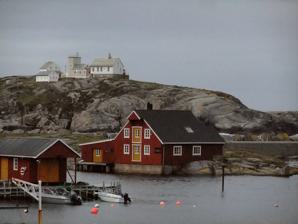
Building: Bjørnsund Lighthouse
Country: Norway
Year built: 1871
Coastal lighthouse in Hustadvika, Norway Lighthouse Bjørnsund Lighthouse Location Fræna , Hustadvika , Norway Coordinates 62°53′44″N 6°48′57″E / 62.8956°N 6.8158°E / 62.8956; 6.8158 Tower Constructed 1871 Construction wood Automated 1986 Height 9 m (30 ft) Heritage heritage site Racon B Light Focal height 26 m (85 ft) Intensity 16,200 candela Range 15 nmi (28 km; 17 mi) (white), 12 nmi (22 km; 14 mi) (red), 11 nmi (20 km; 13 mi) (green) Characteristic Oc(2) WRG 8s Bjørnsund Lighthouse ( Norwegian : Bjørnsund fyr ) is a coastal lighthouse in Hustadvika Municipality in Møre og Romsdal county, Norway . The lighthouse is located on the small island of Moøya in the Bjørnsund islands, about 5 kilometres (3.1 mi) west of the village of Bud on the mainland. History The lighthouse was first established in 1871 and it was automated in 1986. The lighthouse was listed as a protected site in 2000. The 9-metre (30 ft) tall lighthouse emits a white, red, or green light (depending on direction) occulting twice every 8 seconds. The 16,200 candela light can be seen for up to 15.3 nautical miles (28.3 km; 17.6 mi). In 1977, a Racon beacon was established. See also Norway portal Lighthouses in Norway List of lighthouses in Norway References